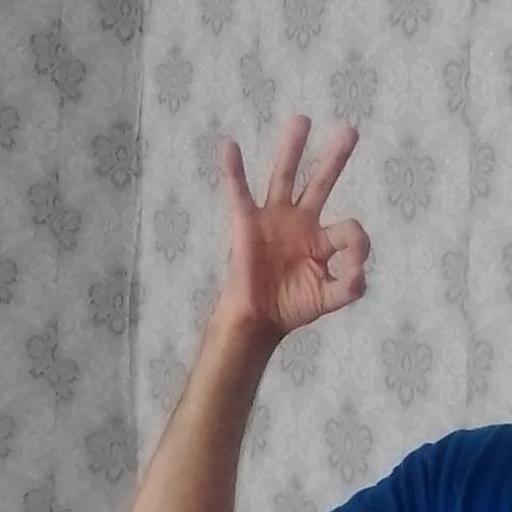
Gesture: ok